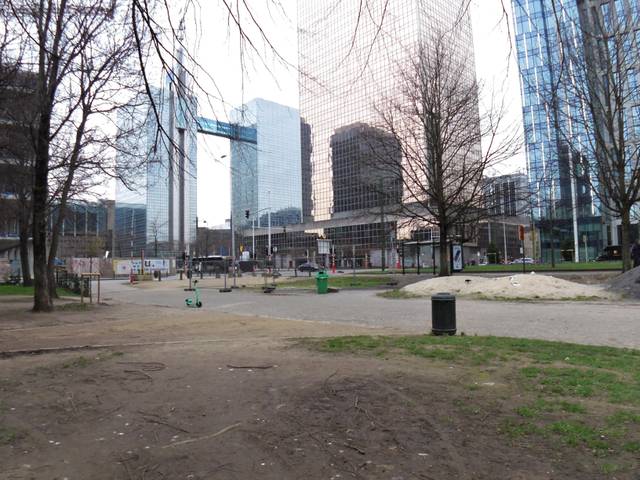
Region: Belgium
Coordinates: 50.862, 4.355